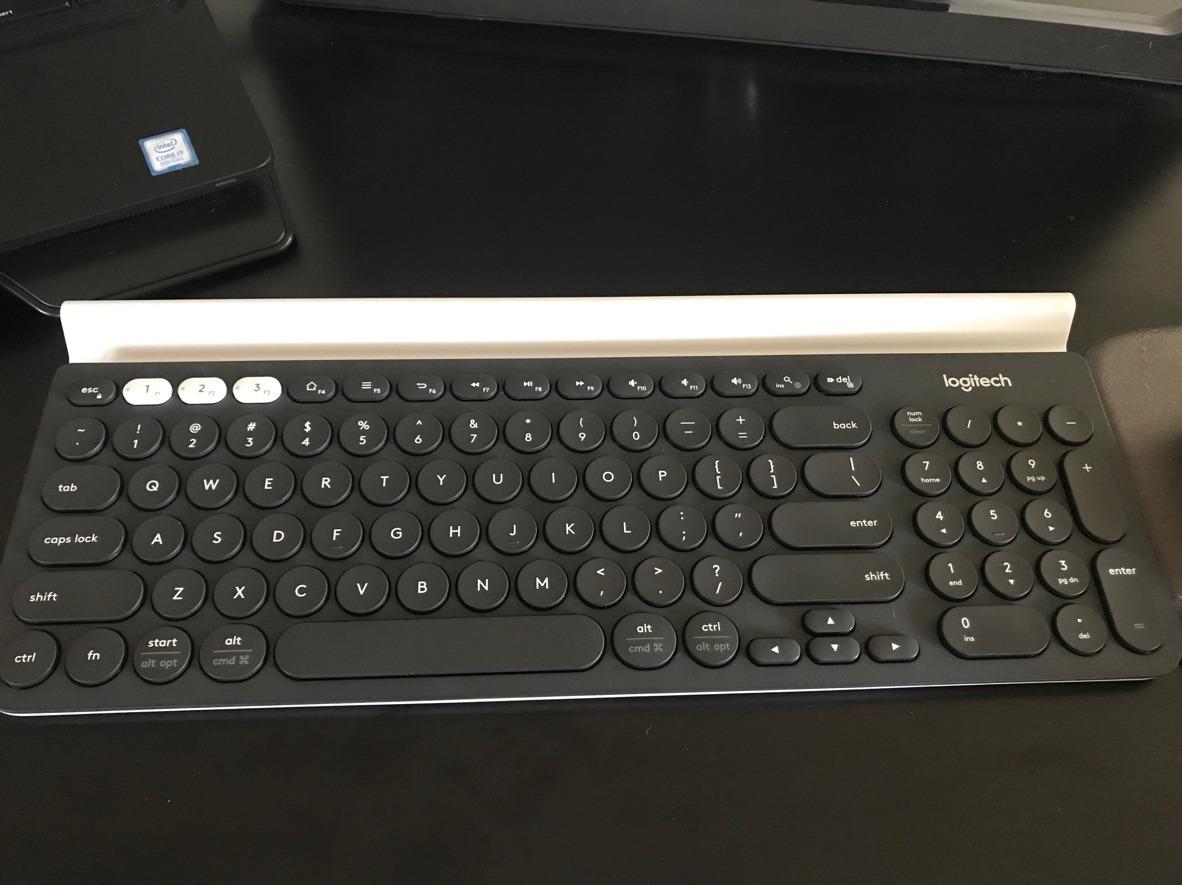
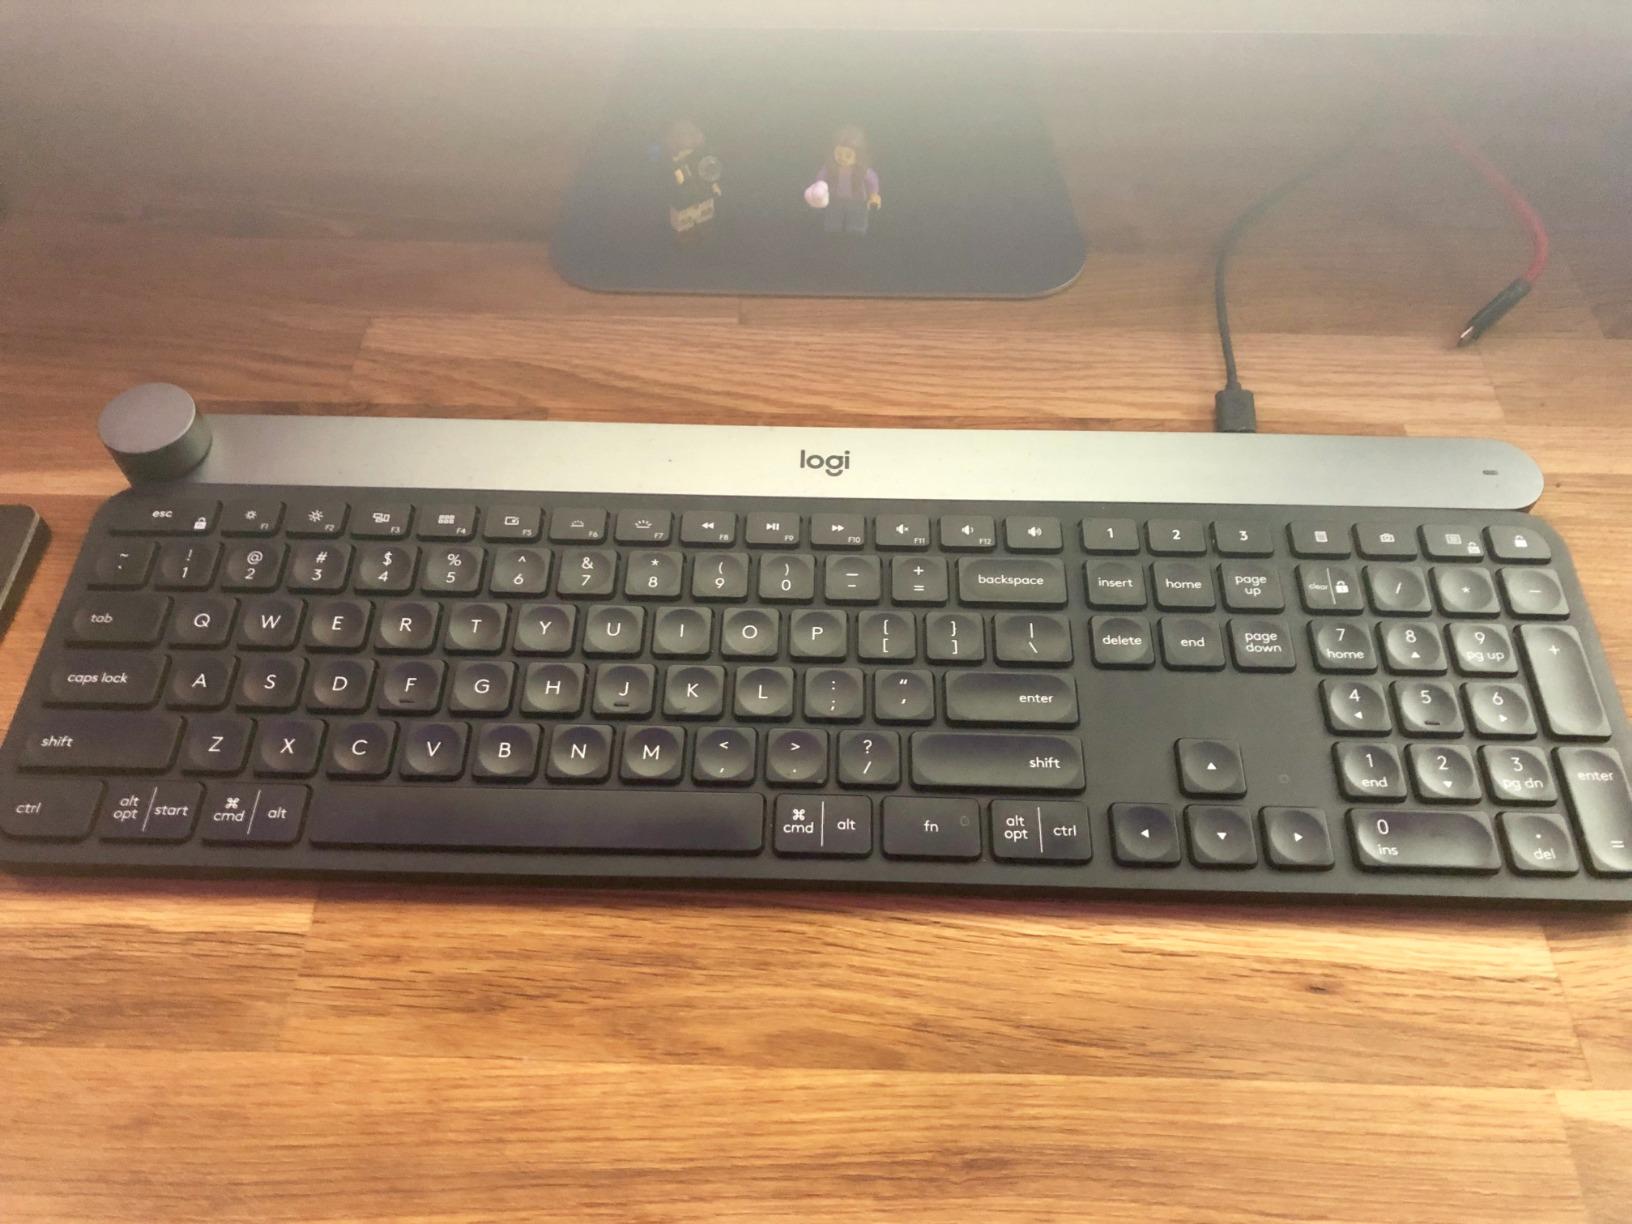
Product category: keyboard
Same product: no